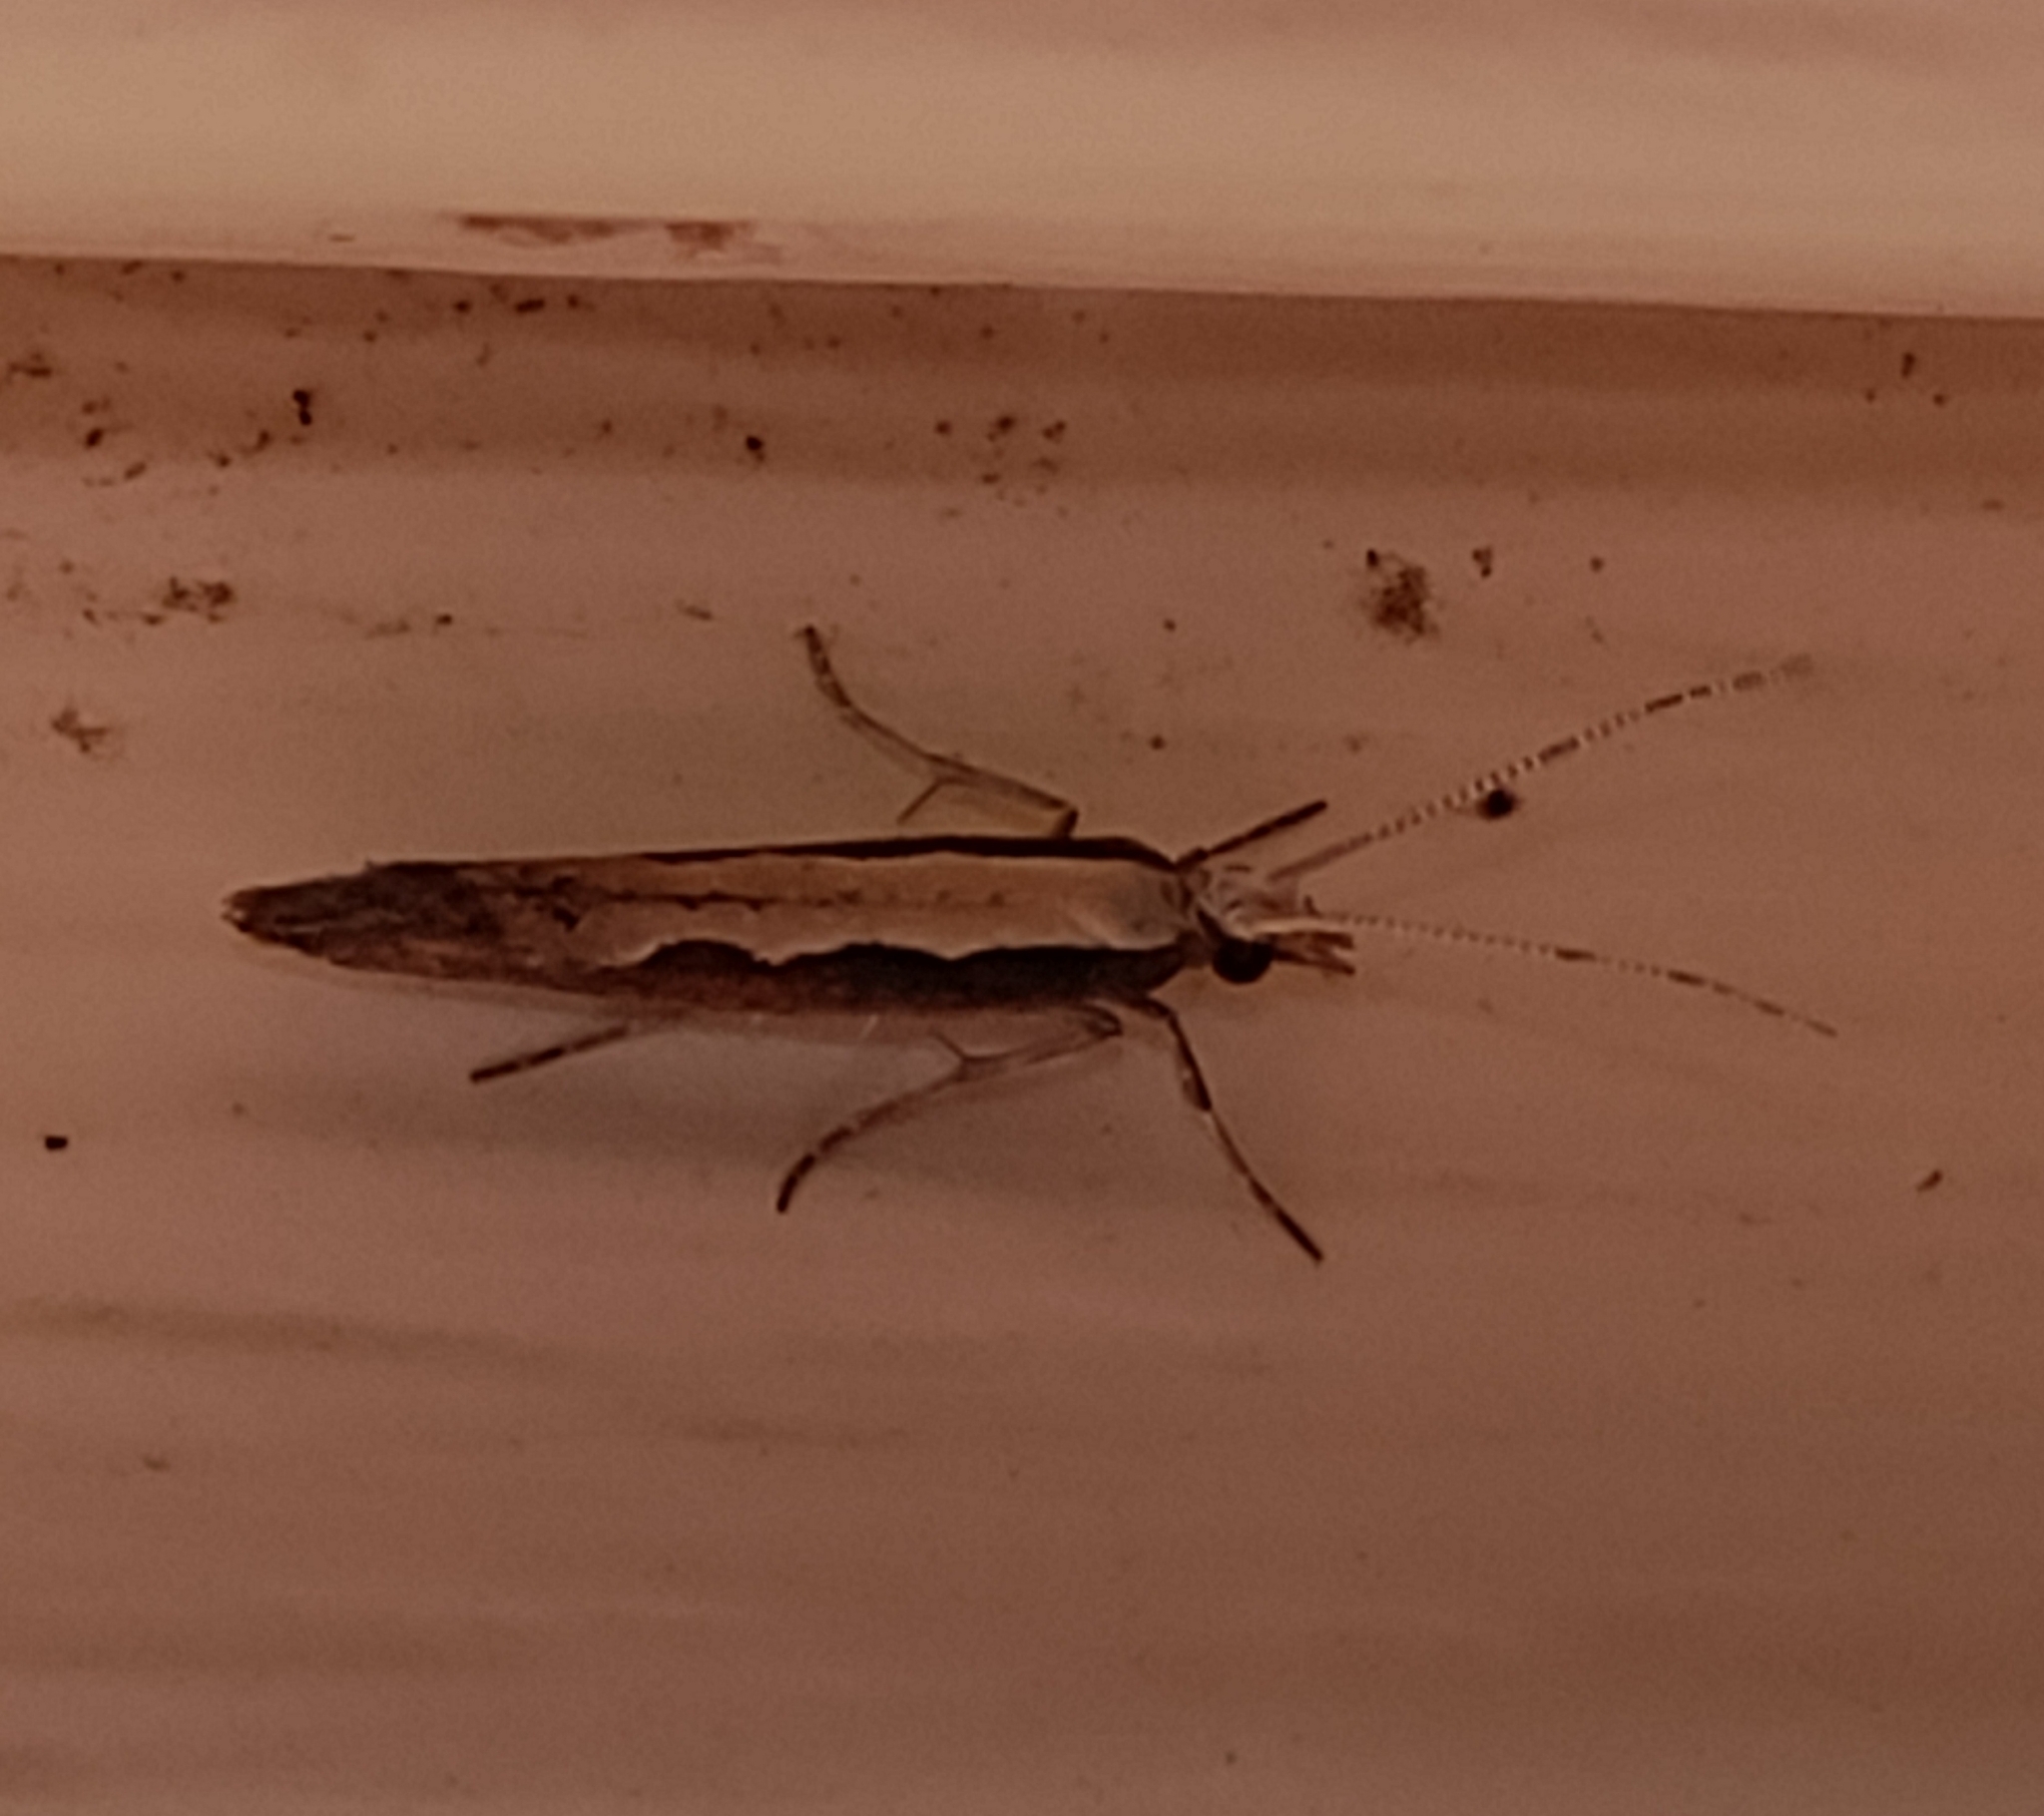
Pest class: diamondback_moth